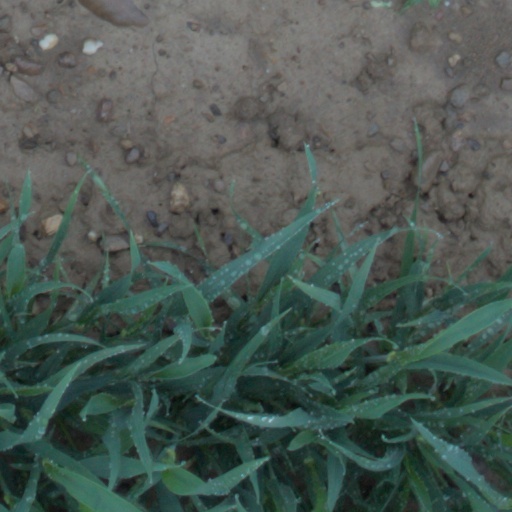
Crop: wheat